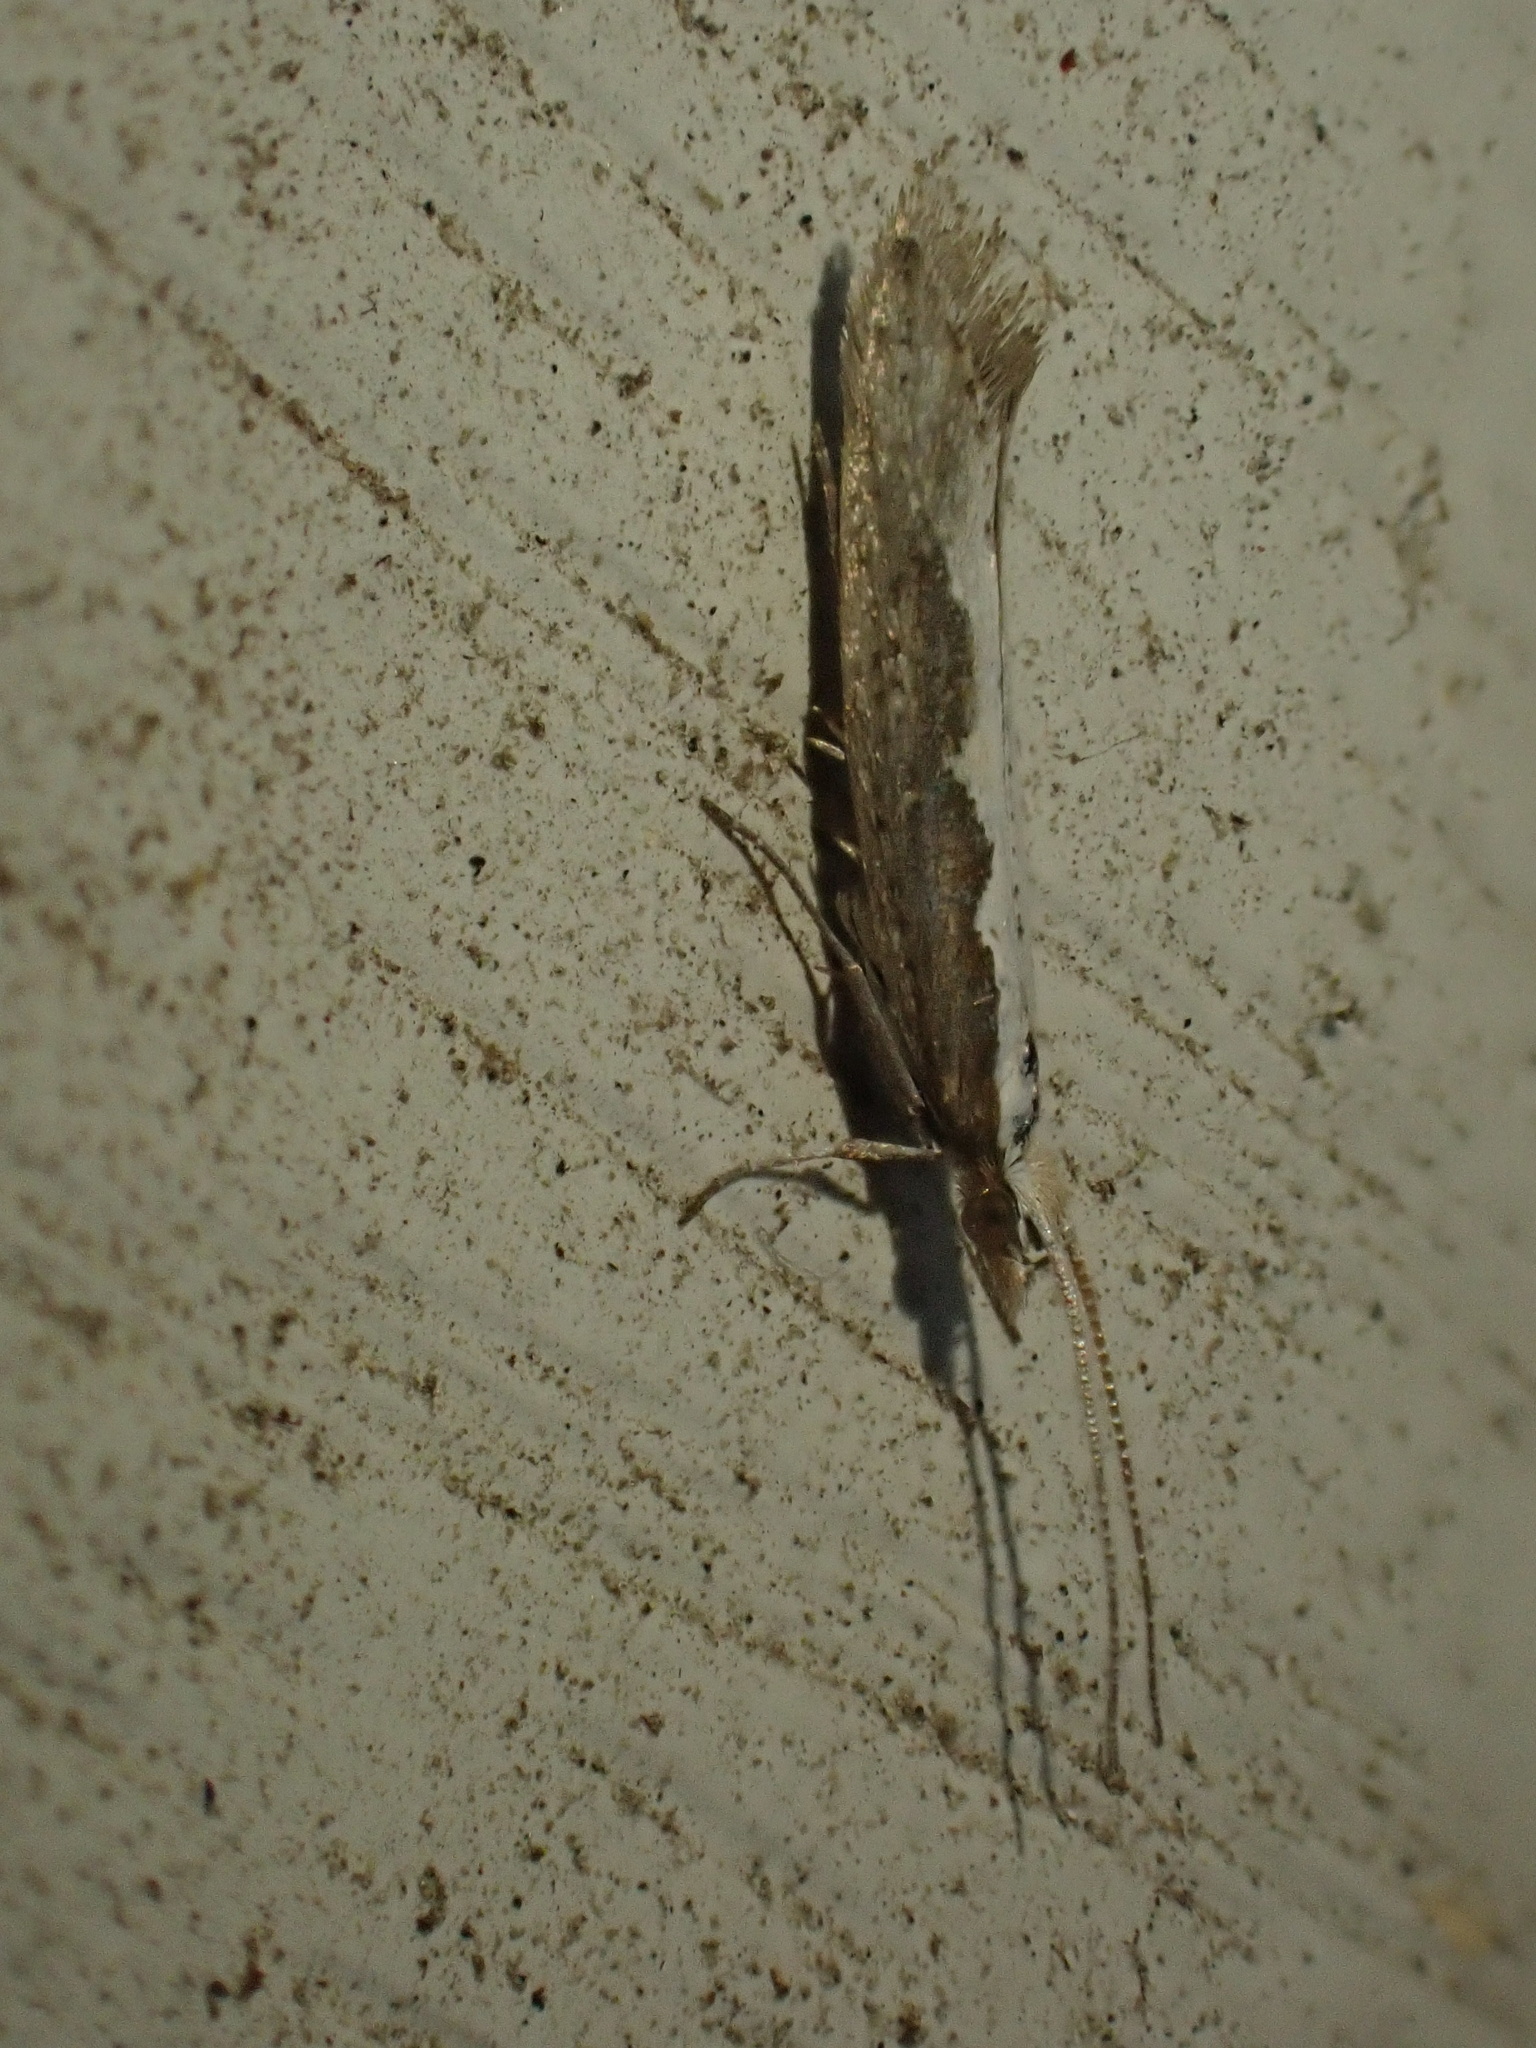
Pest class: diamondback_moth